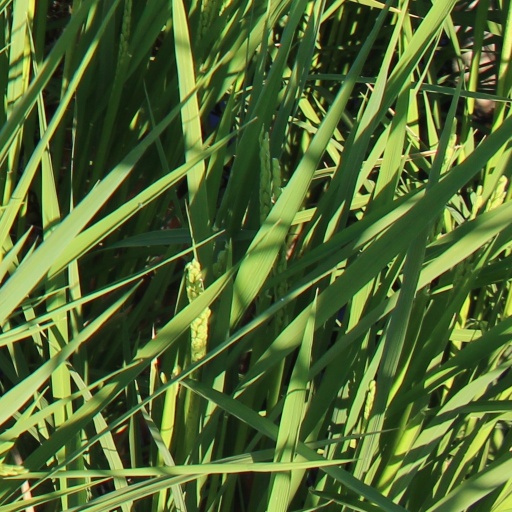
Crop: rice